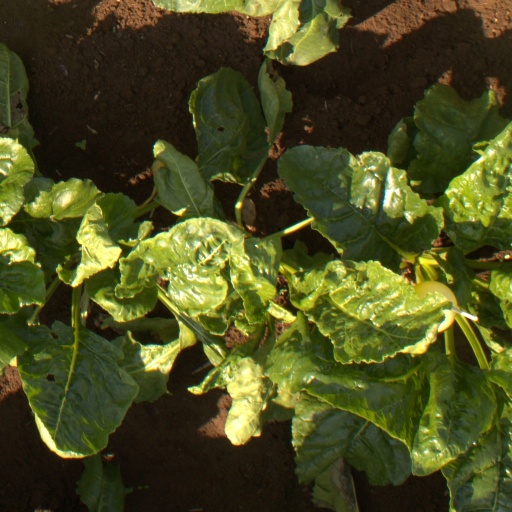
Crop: sugar beet